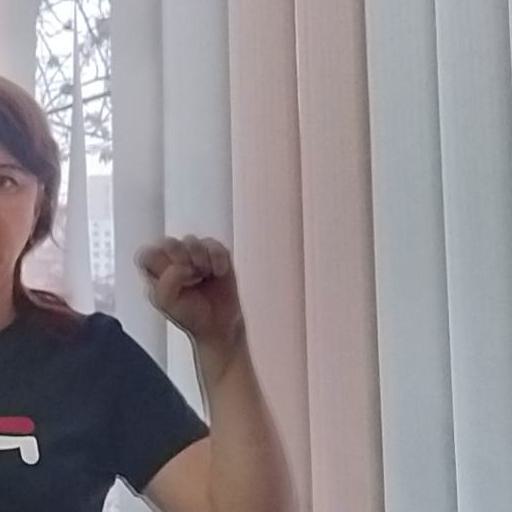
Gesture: fist